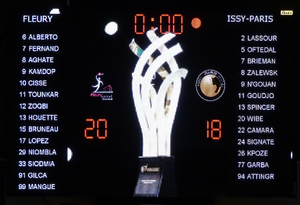
Finale Coupe de france nationale féminine de handball 2014 - panneau d'affichage de fin de match
La coupe de France 2013-2014 est la 21ᵉ édition de la coupe de France féminine de handball, compétition à élimination directe mettant aux prises des clubs de handball amateurs et professionnels affiliés à la Fédération française de handball.